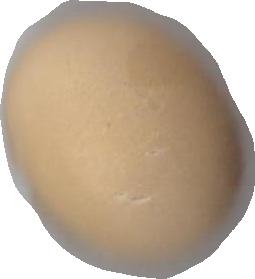
Variety: Grobogan